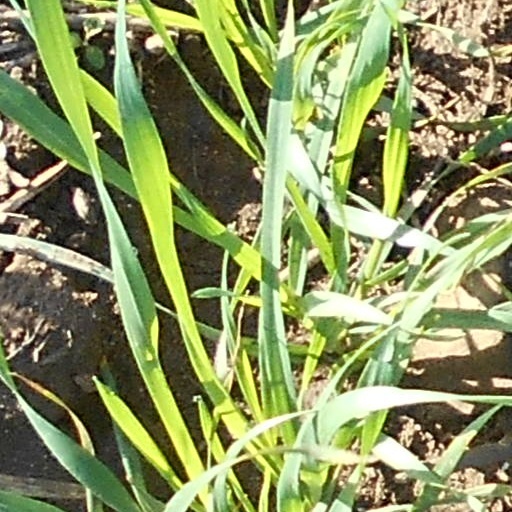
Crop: wheat